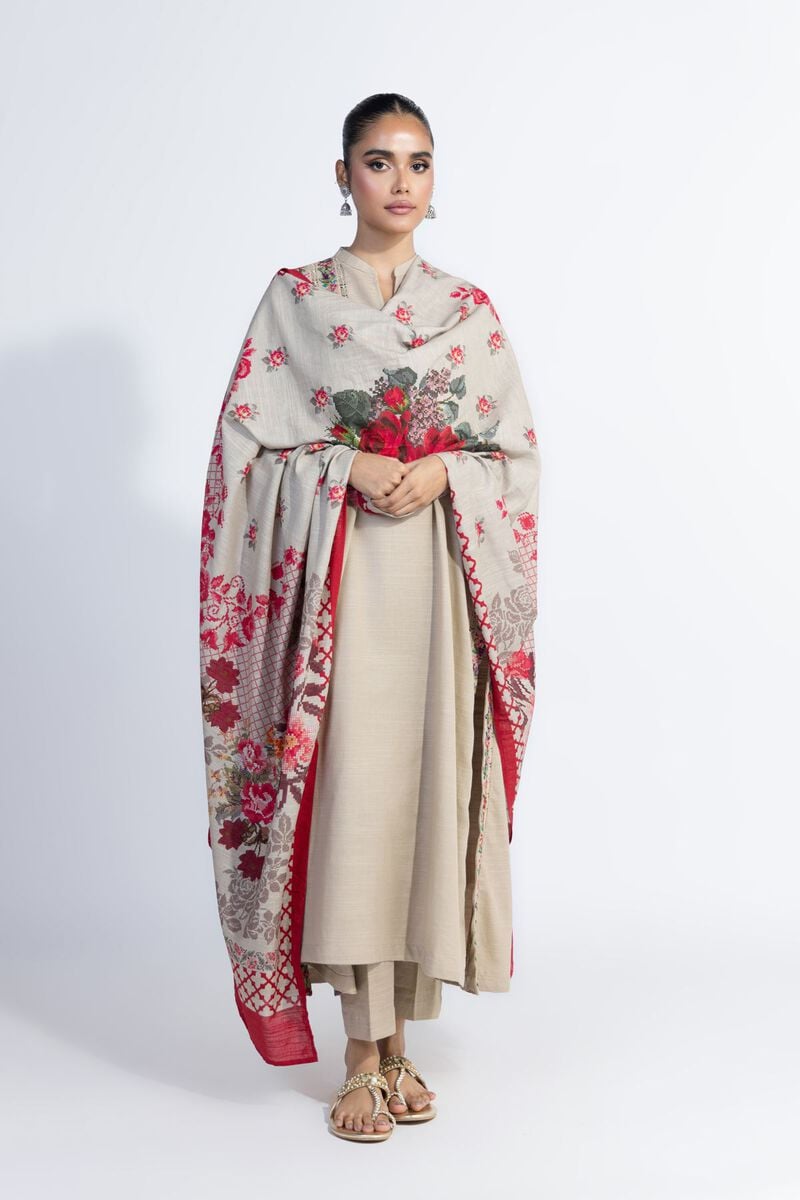
beige multi floral print dupatta